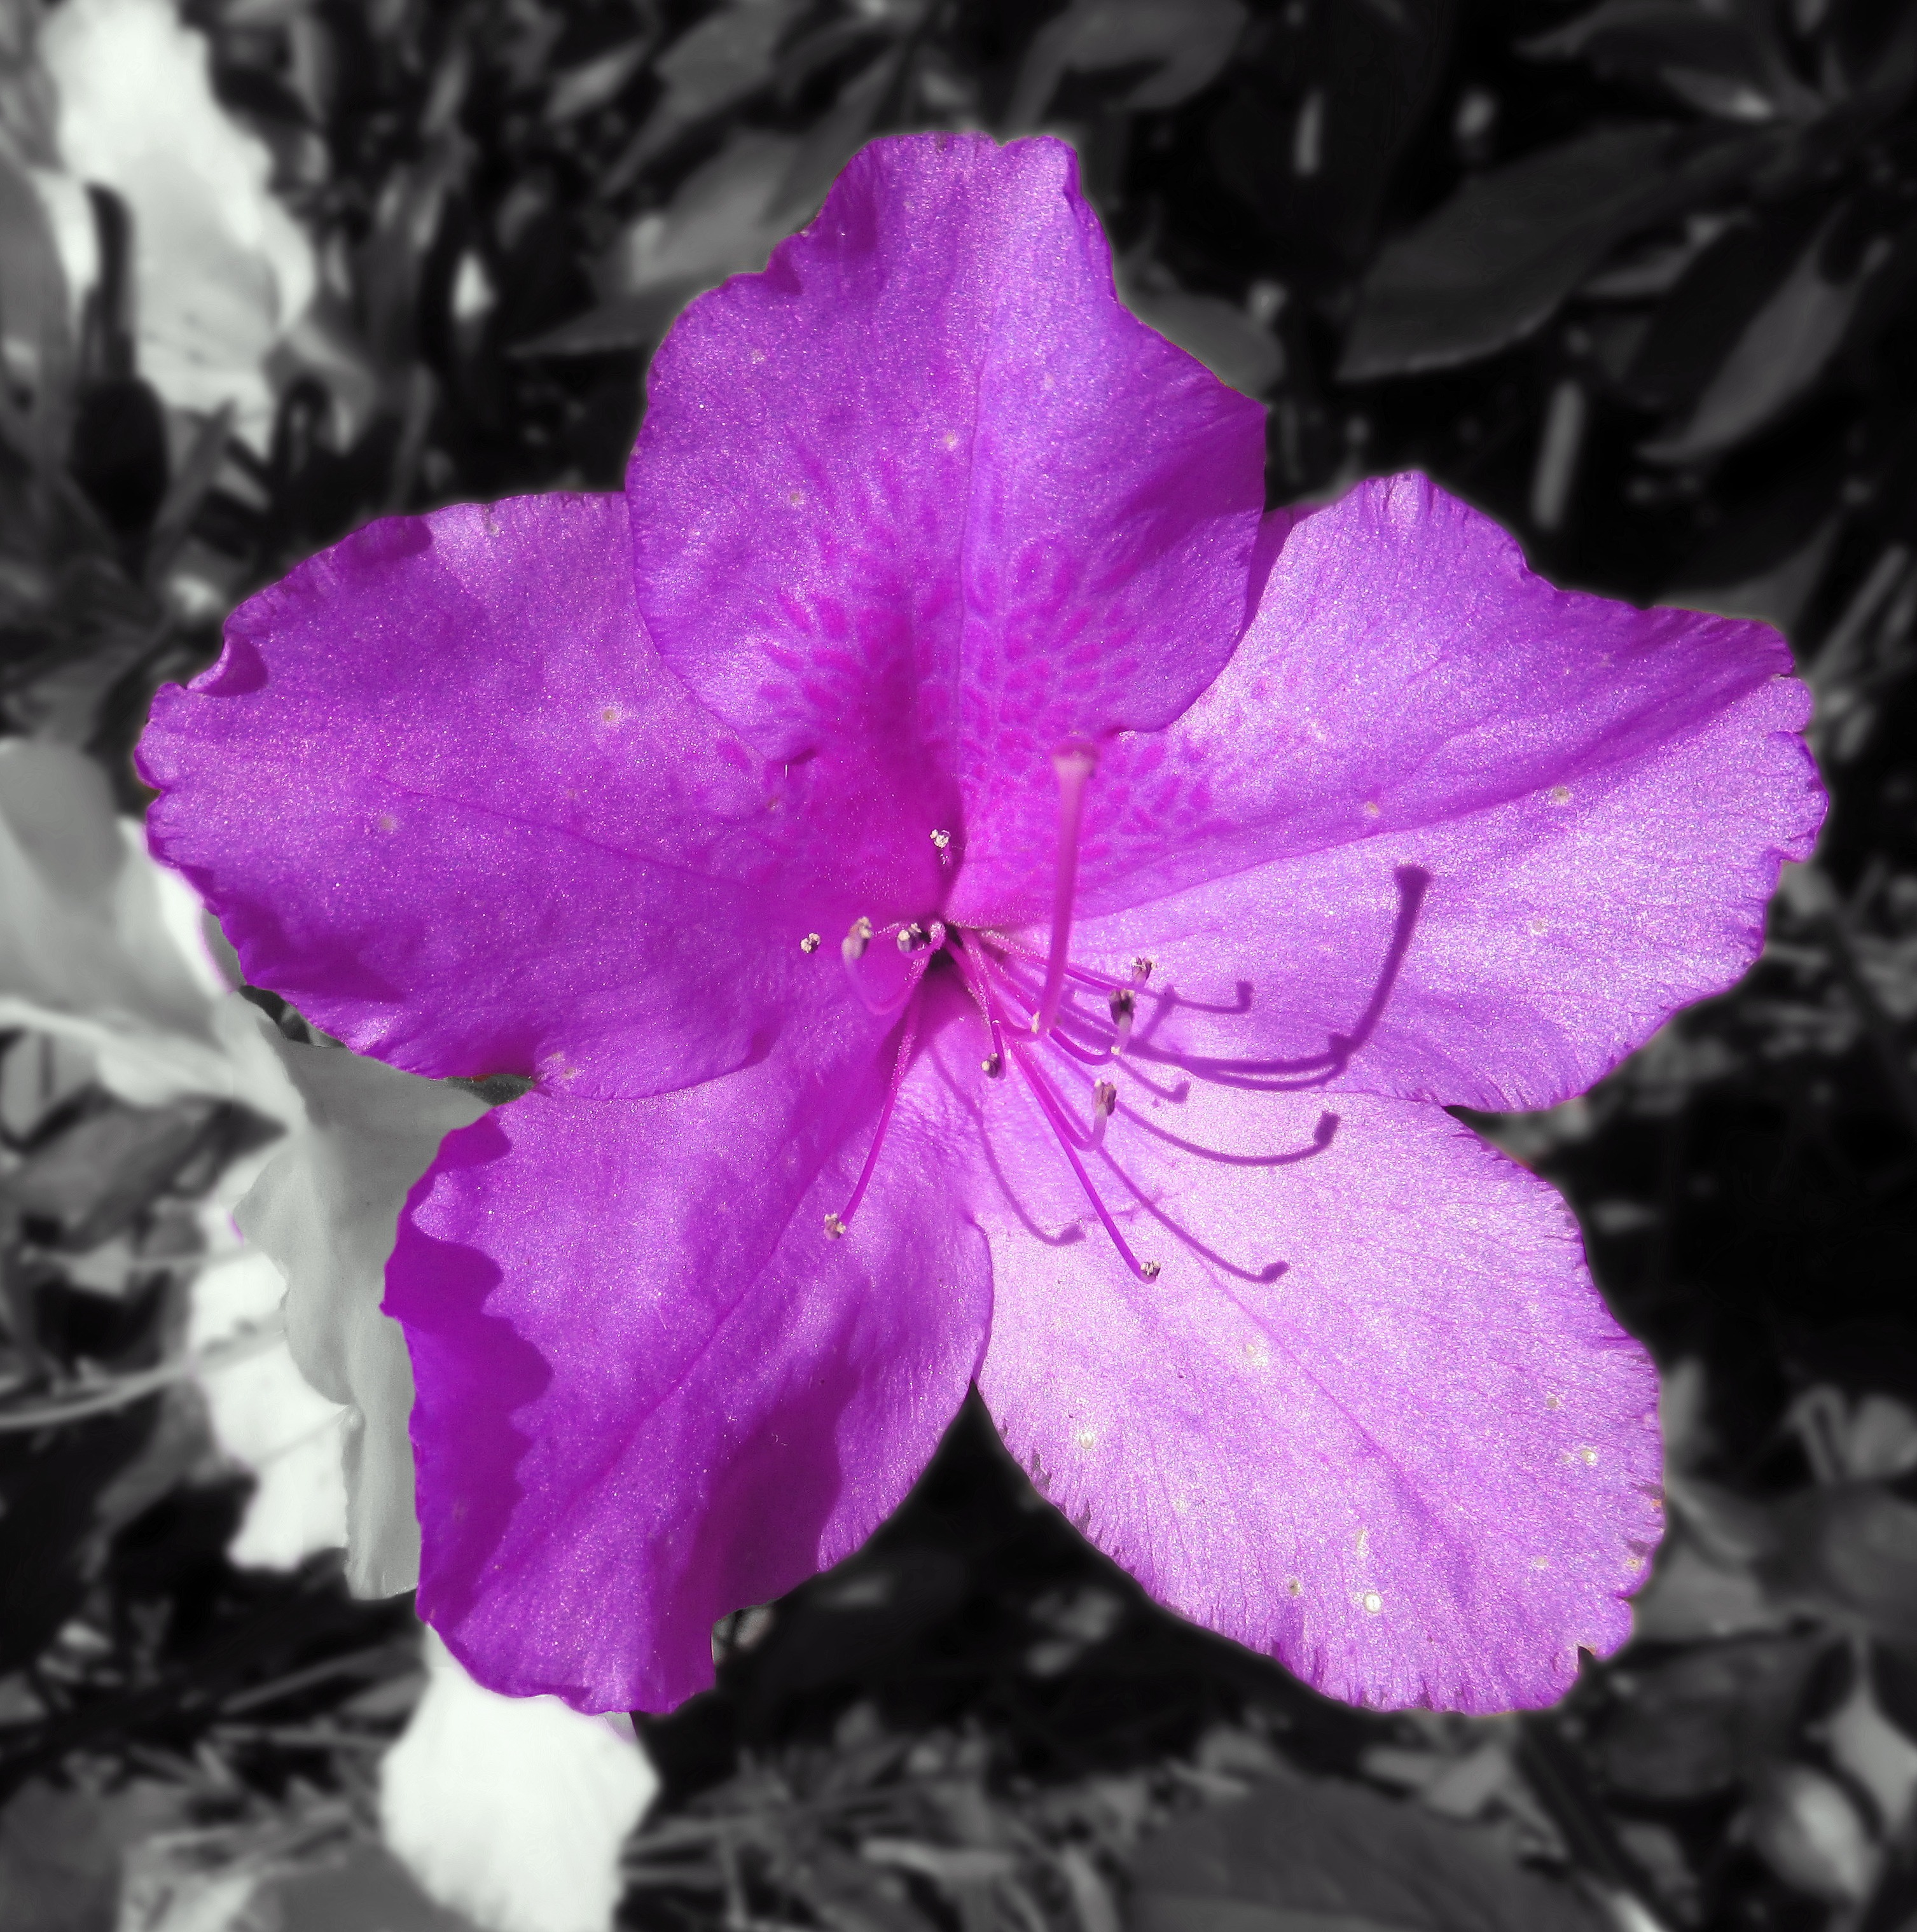
plant, flower, purple, petal, wet, pink, flora, shrub, violet, rhododendron, azalea, macro photography, flowering plant, woody plant, land plant